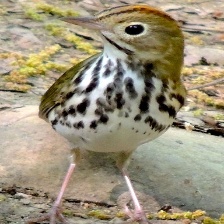
Species: OVENBIRD
Scientific name: SEIURUS AUROCAPILLA